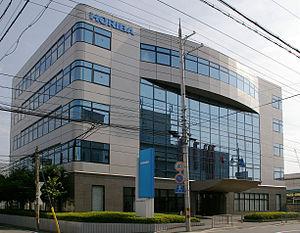
Horiba est une société japonaise de fabrication d'instruments de mesure et de matériel optique. Elle produit notamment des dispositifs de mesure et d'analyse des gaz, avec des applications dans les domaines environnemental et médical, ainsi que pour la recherche scientifique fondamentale.